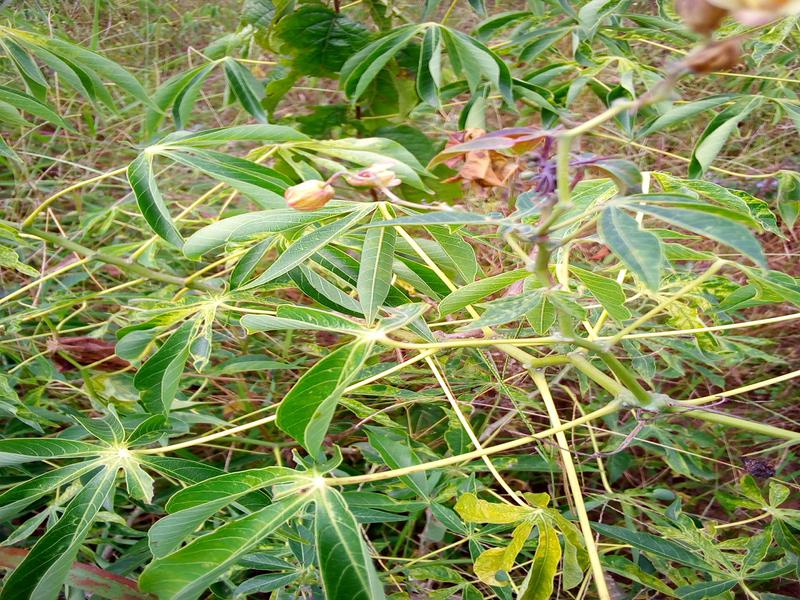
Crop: cassava
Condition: healthy